Design 1095 ship

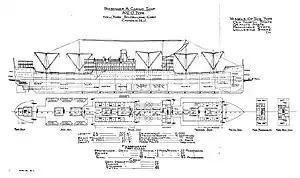
Outboard profile & deck plan

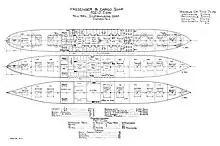
Deck plans

The transverse framed, length overall, length between perpendiculars double bottomed hull was divided into fourteen watertight compartments by watertight bulkheads extending up to "A" deck.